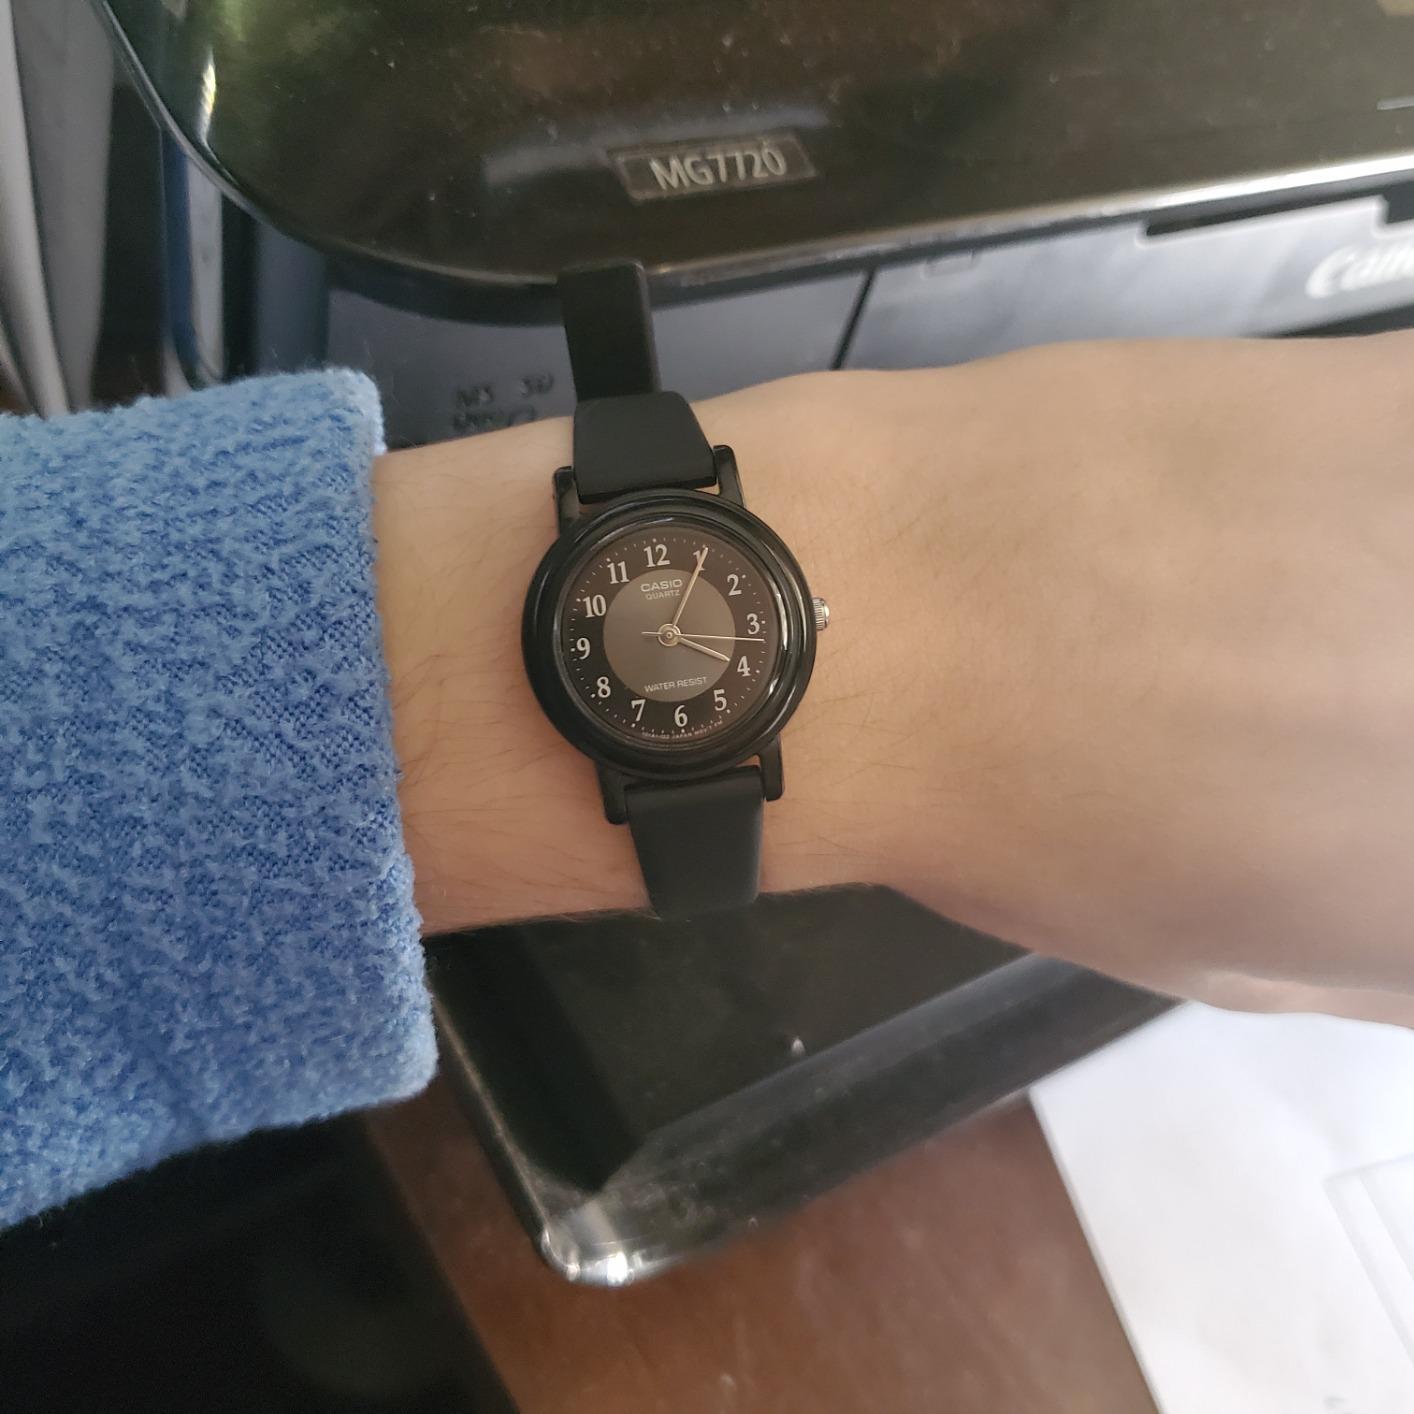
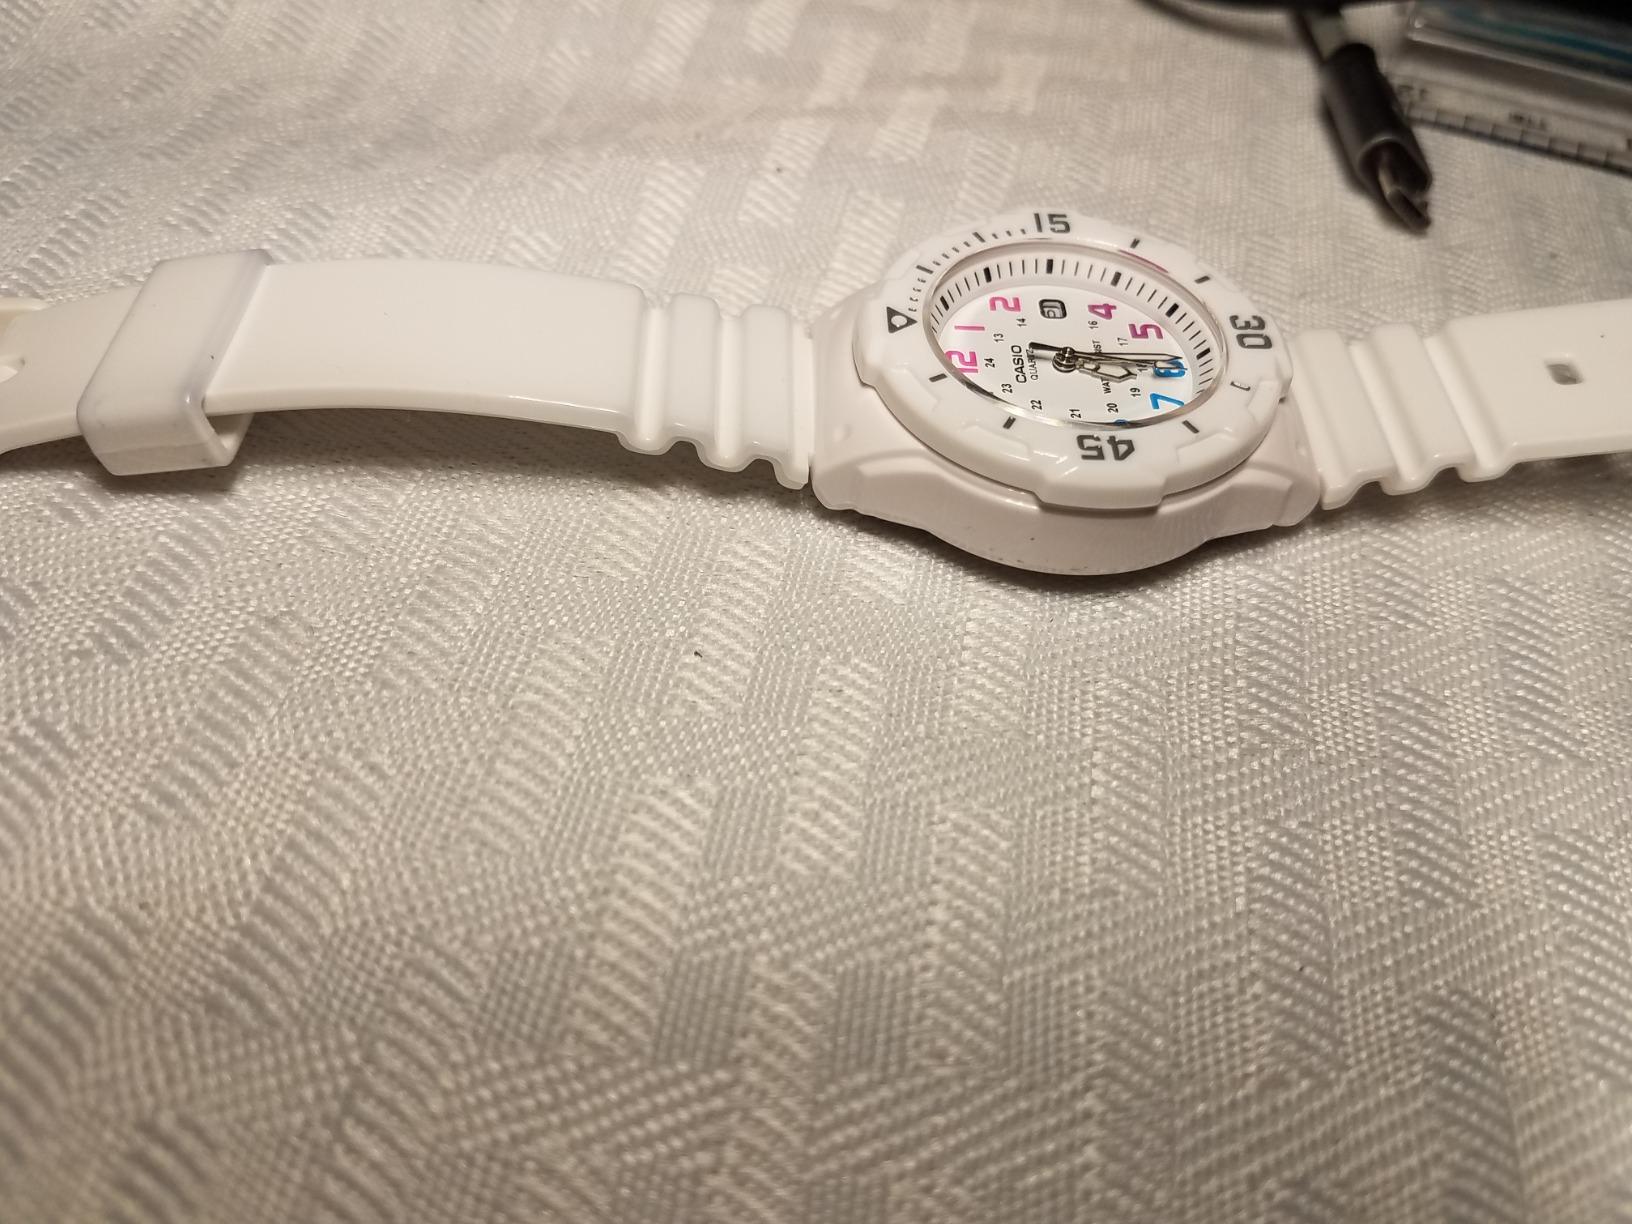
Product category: accessories_watch
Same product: no